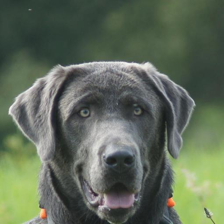
Label: animals